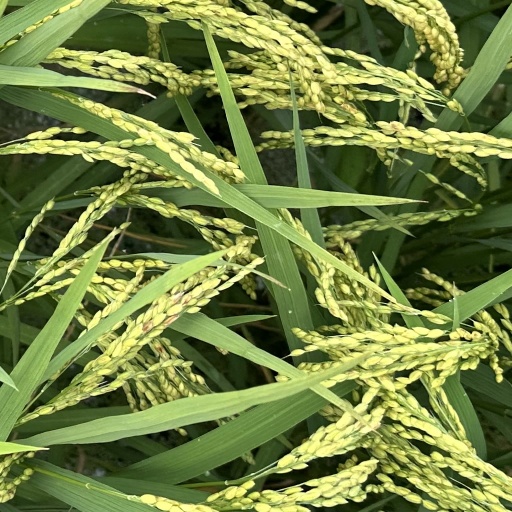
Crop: rice